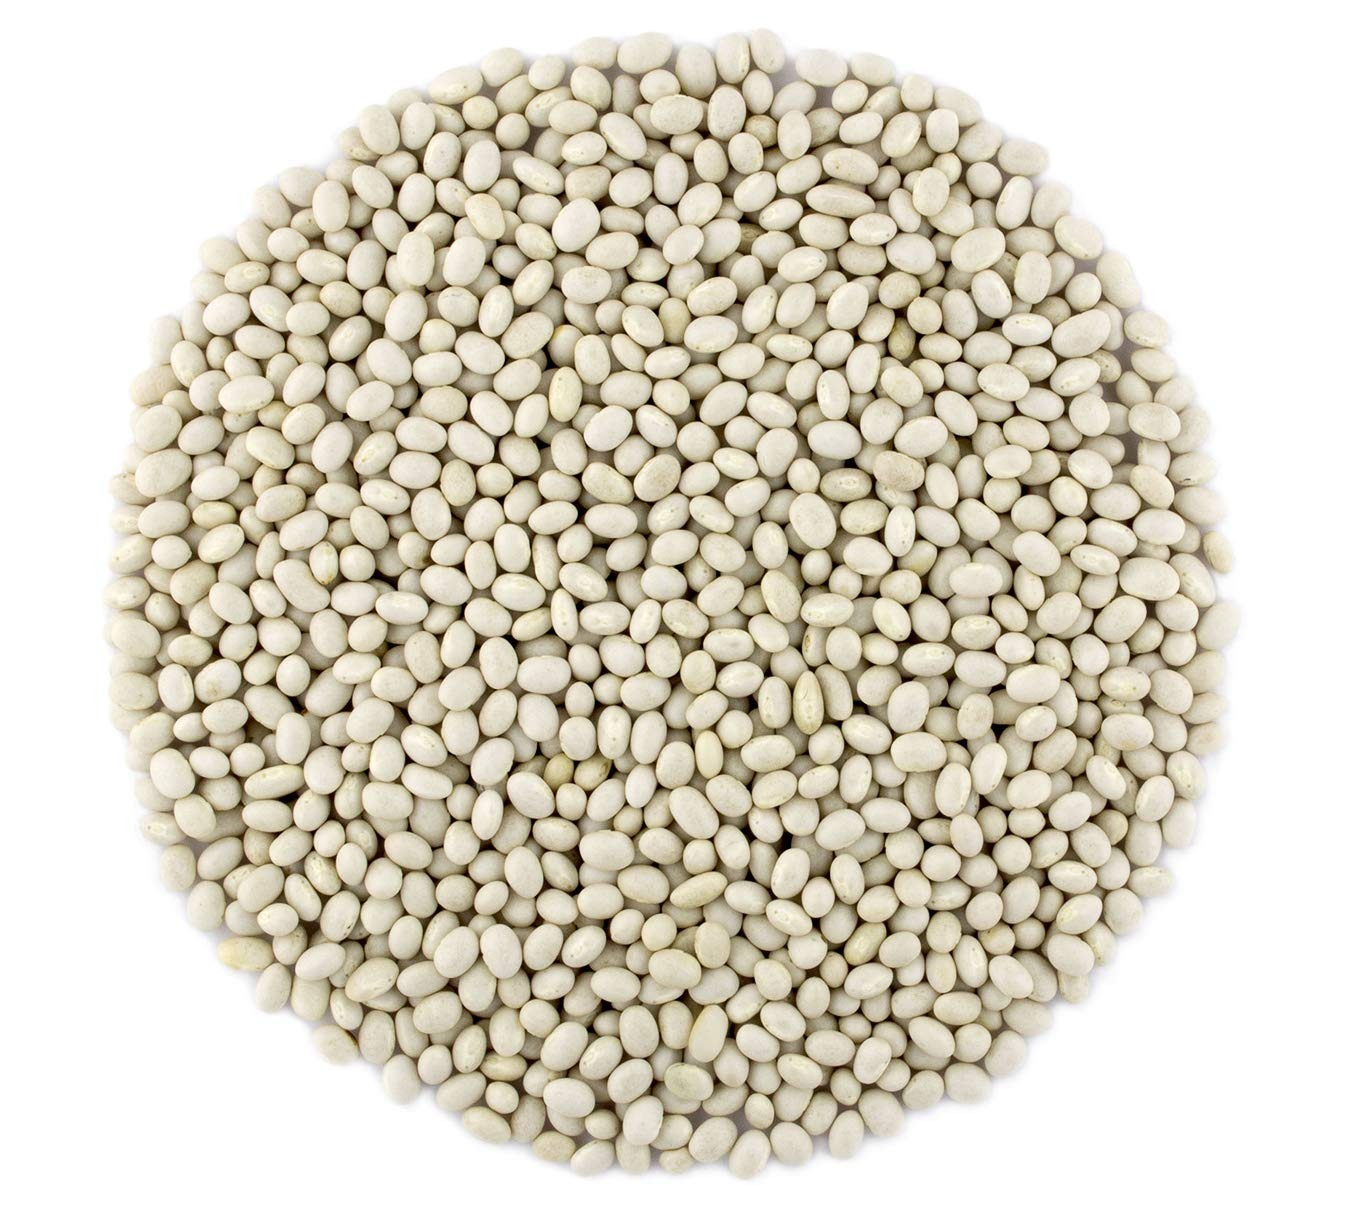
Item Name: Organic Navy Beans Raw non GMO Vegan Bulk - 5LB
Bullet Point 1: Certified Organic: Clean Safe USDA Certified Organic Navy Beans from Primal Harvest.
Bullet Point 2: Vitamins & Minerals: B vitamins Magnesium iron copper and protein rich non GMO.
Bullet Point 3: Meat Substitute: Primal Harvest beans are High in Protein a potential meat substitute for Vegetarians Vegan lovers.
Bullet Point 4: Choice Cooking Ingredient: Soups salads stew, dips & chilis mild creamy taste goes well with many recipes.
Bullet Point 5: Primal Harvest Navy beans are Free from Harsh chemical and pesticides and Gluten free.
Product Description: Certified Organic: Clean Safe USDA Certified Organic Navy Beans from Primal Harvest. Vitamins & Minerals: B vitamins Magnesium iron copper and protein rich non GMO. Meat Substitute: Primal Harvest beans are High in Protein a potential meat substitute for Vegetarians Vegan lovers. Choice Cooking Ingredient: Soups salads stew, dips & chilis mild creamy taste goes well with many recipes. Primal Harvest Navy beans are Free from Harsh chemical and pesticides and Gluten free.
Value: 80.0
Unit: Ounce

Price: 20.98